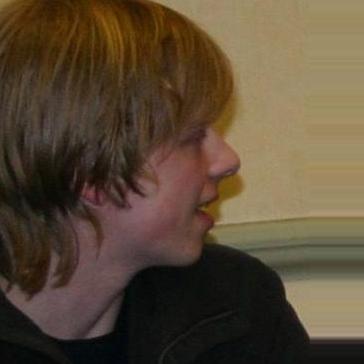
Age: 26